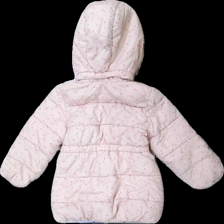
View: back
Type: Winter jacket
Category: Children
Brand: H&M
Colors: Pink
Material: 100% poly
Pattern: Other
Cut: Regular
Size: 110
Season: Winter
Stains: Minor
Damage: entire jacket looks colorfaded or dirty
Damage location: middle center
Damage 2: pulled threads
Damage 2 location: bottom center
Price range: <50
Recommended usage: Recycle
Description: Pink winter jacket with hearts printed all over it and fur trim around the hood from H&M. Size 110. Poor condition.